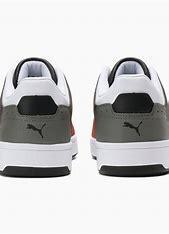
Brand: Puma
Model: Rebound Joy